Herbert Bainbridge

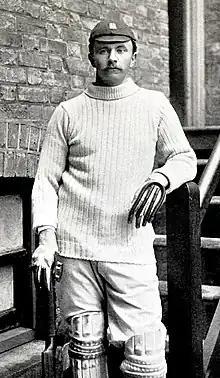
Bainbridge pictured in the 1890s

Herbert William Bainbridge (29 October 1862 – 3 March 1940) was an English first-class cricketer and footballer. Bainbridge played cricket principally for Eton, Marylebone Cricket Club (MCC), Surrey, Cambridge University and Warwickshire. He was born at Guwahati, Assam, India and died at Leamington Spa, Warwickshire, England.